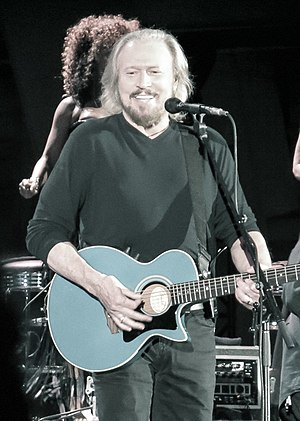
Barry Gibb
Barry Alan Crompton Gibb er en australsk/engelsk singer-songwriter. Han er bedst kendt for at være frontfigur i bandet Bee Gees. Han er det eneste af bandets medlemmer, der fortsat er i live.